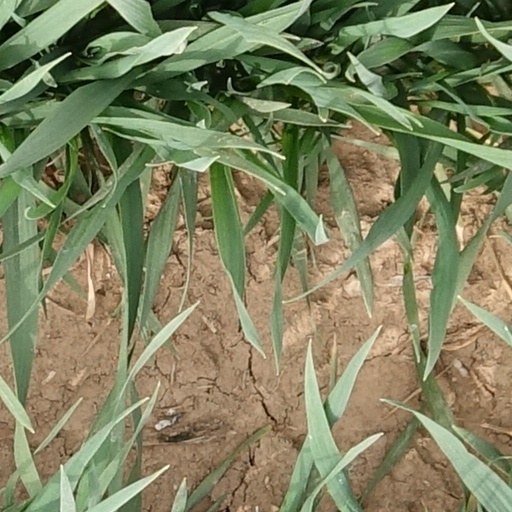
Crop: wheat